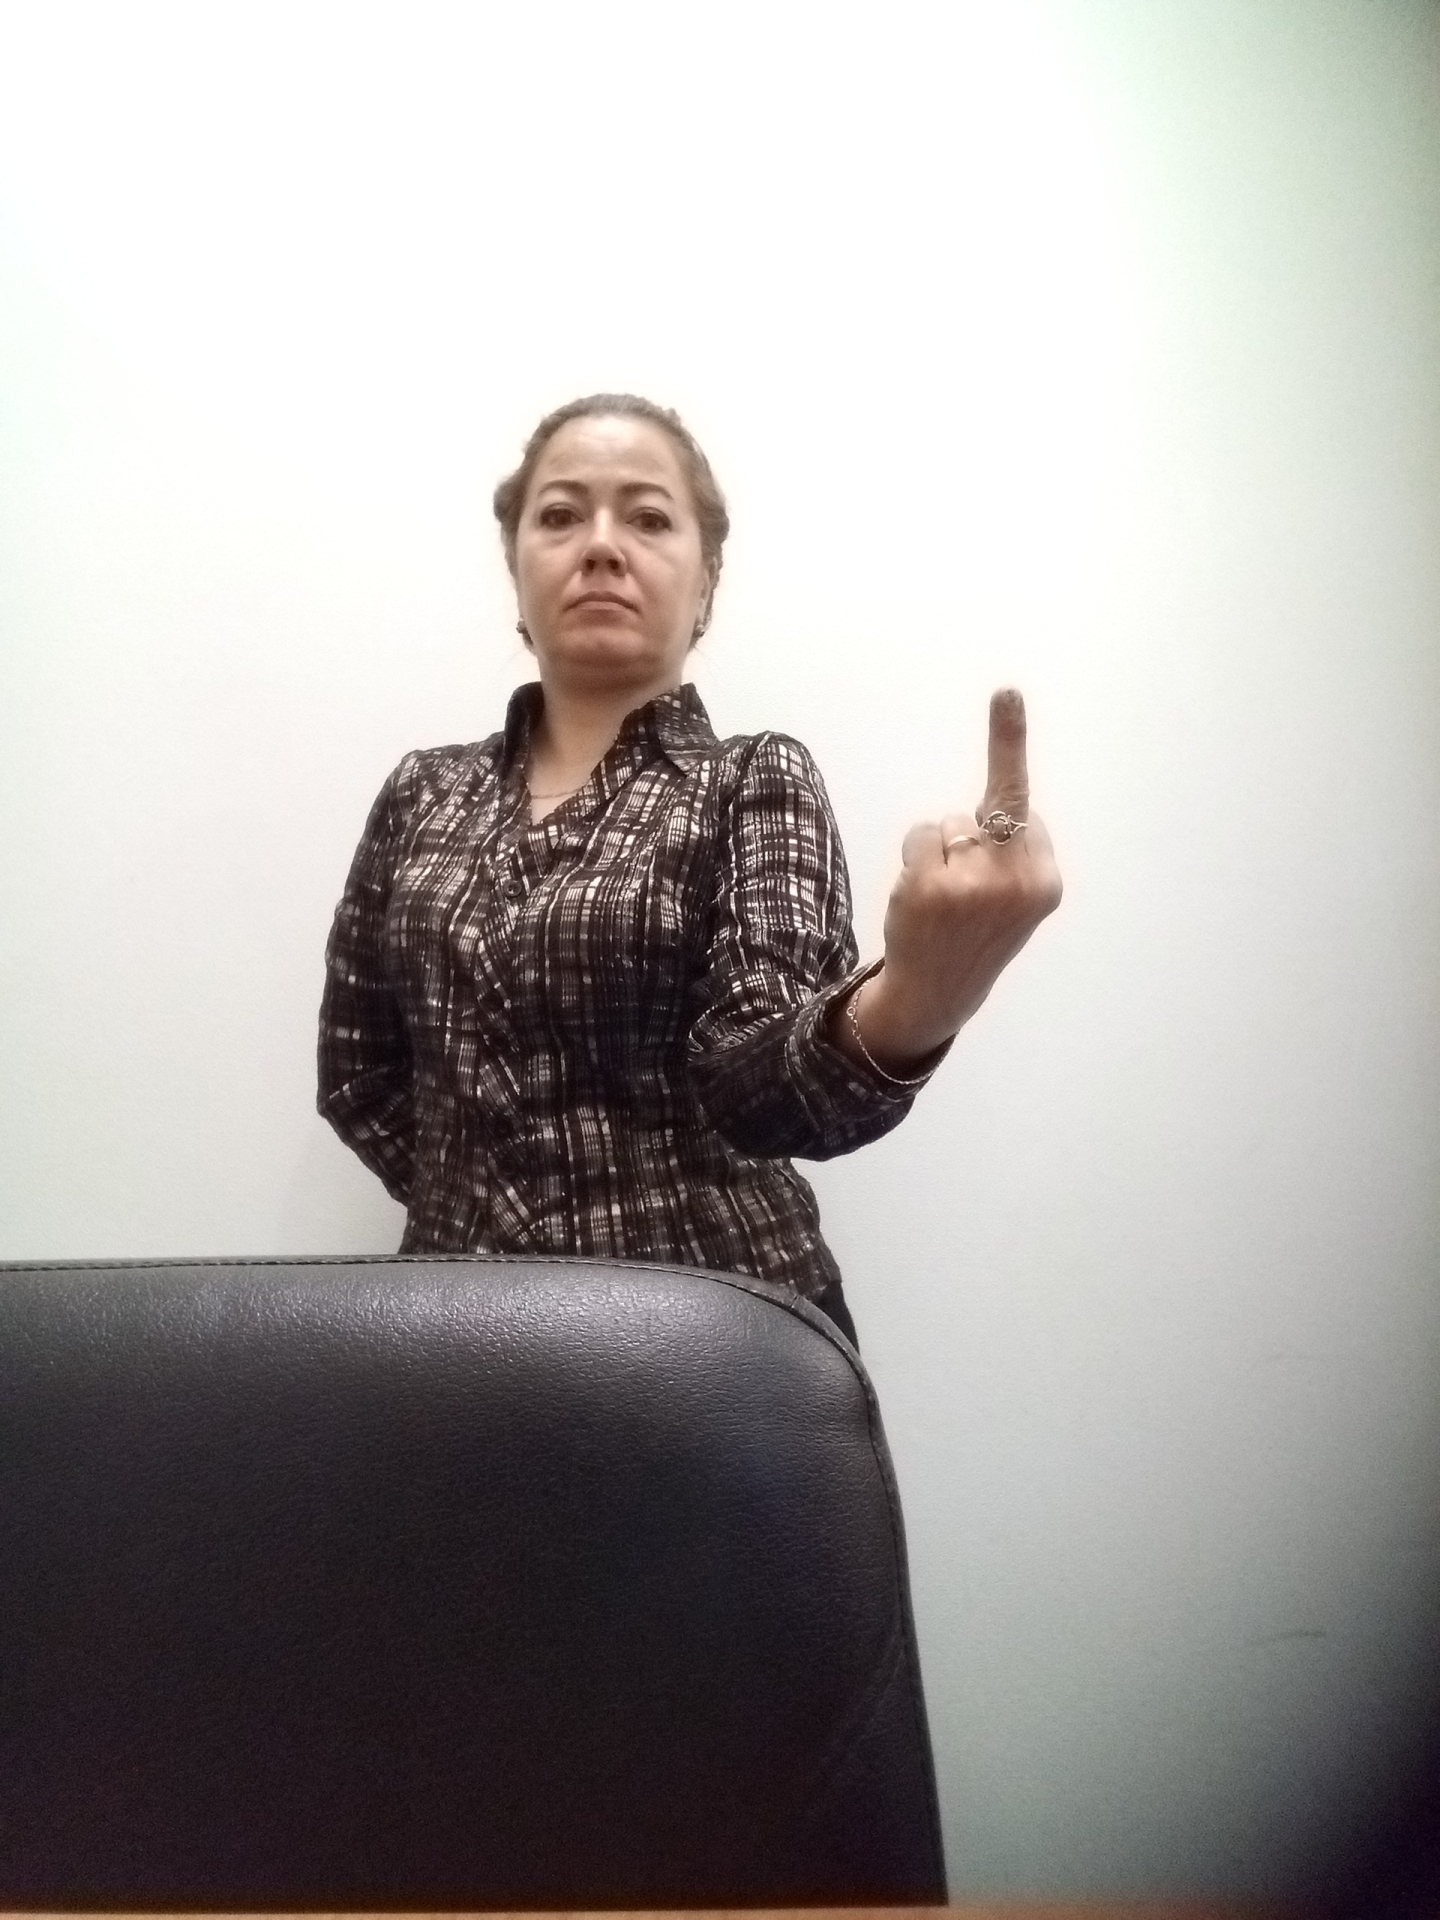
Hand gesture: middle_finger